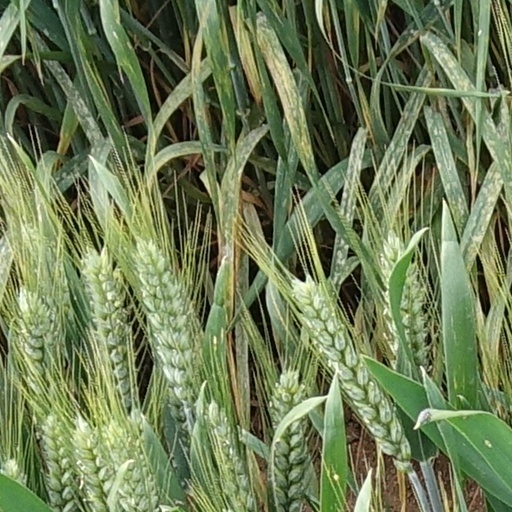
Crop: wheat